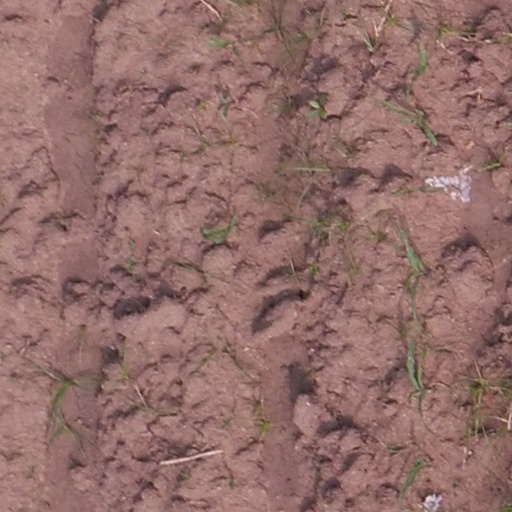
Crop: maize; corn